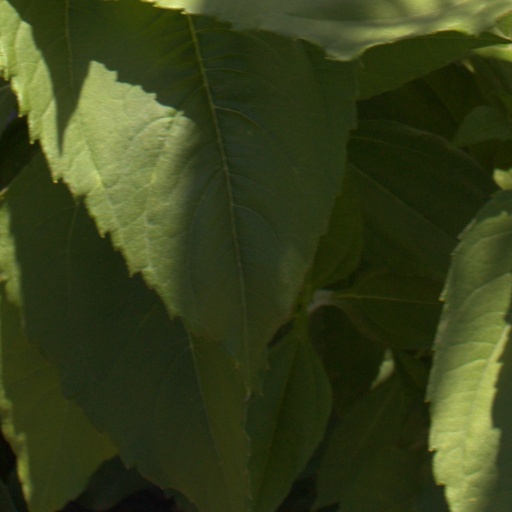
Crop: Jerusalem artichoke